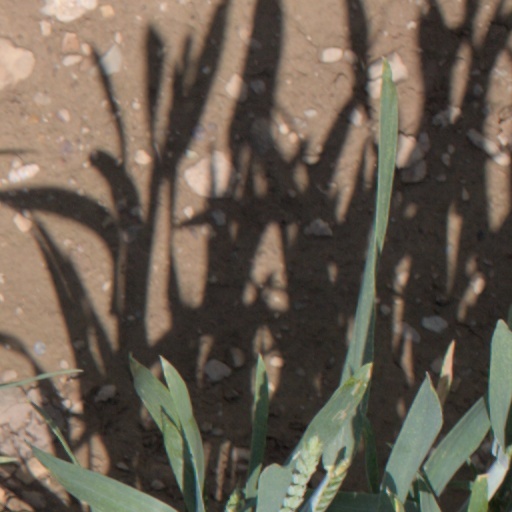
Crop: wheat